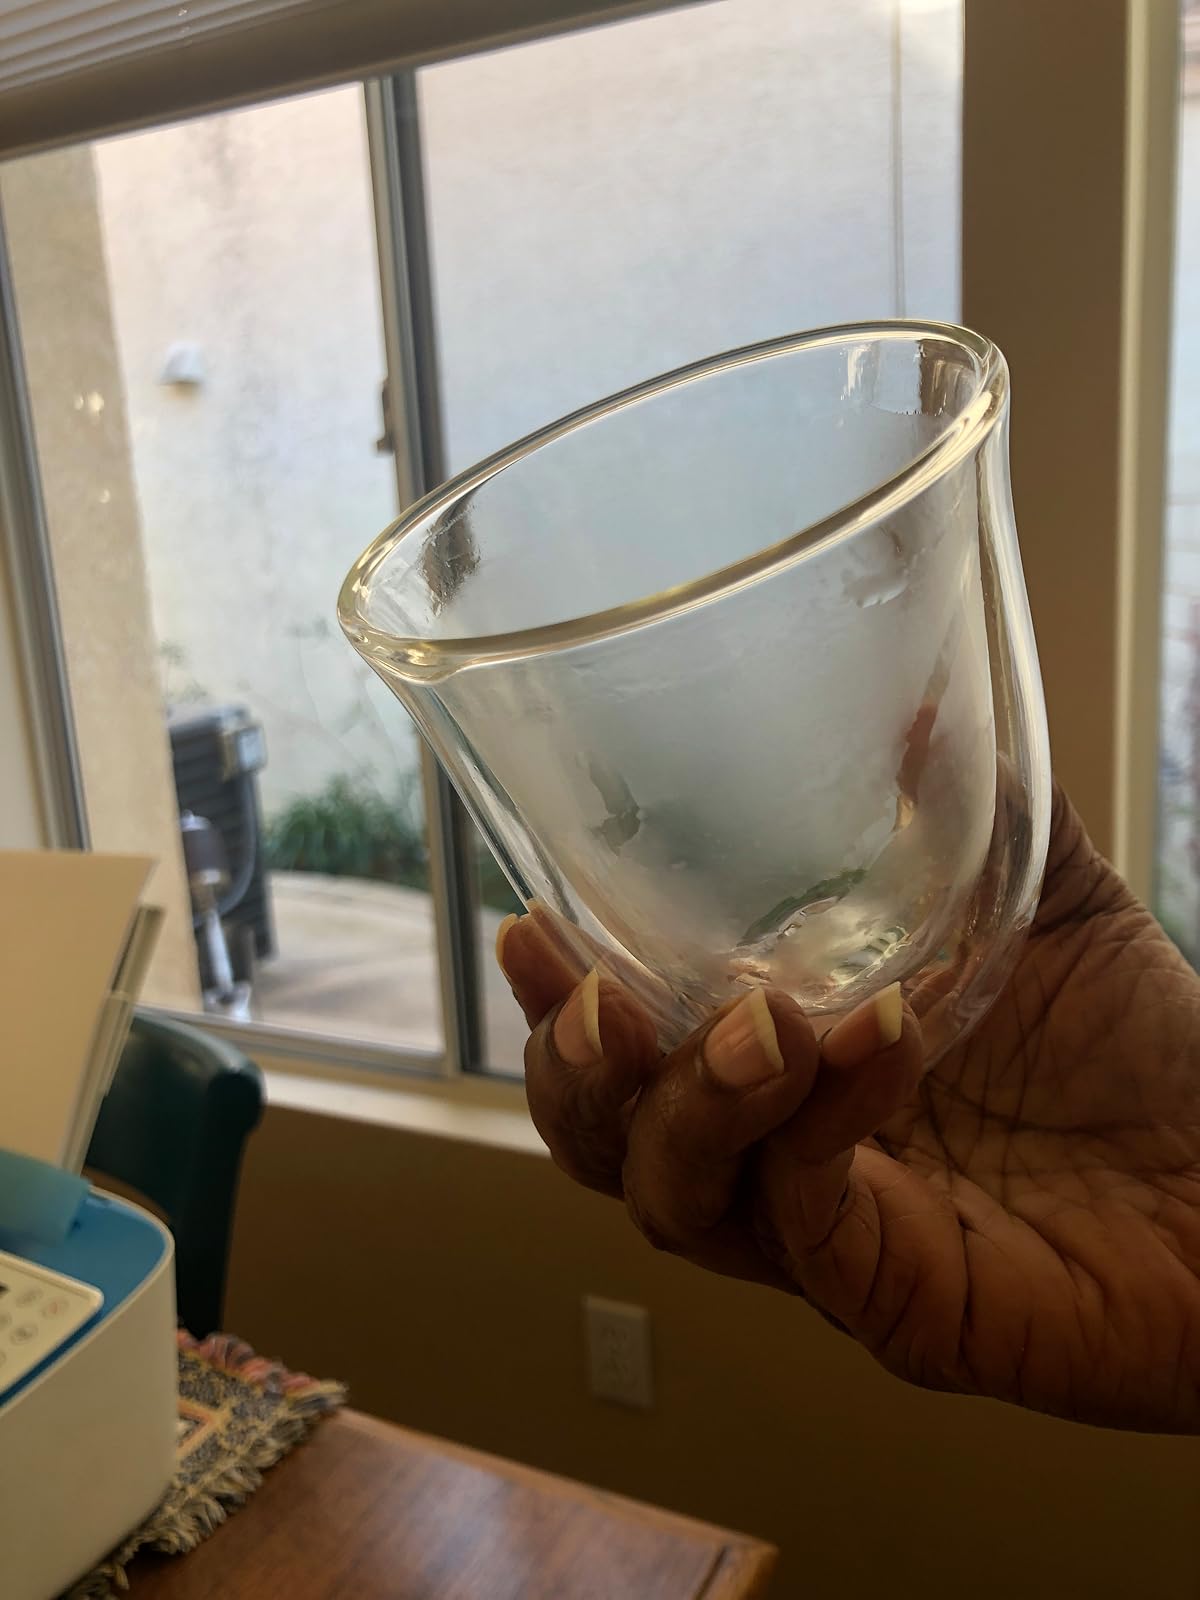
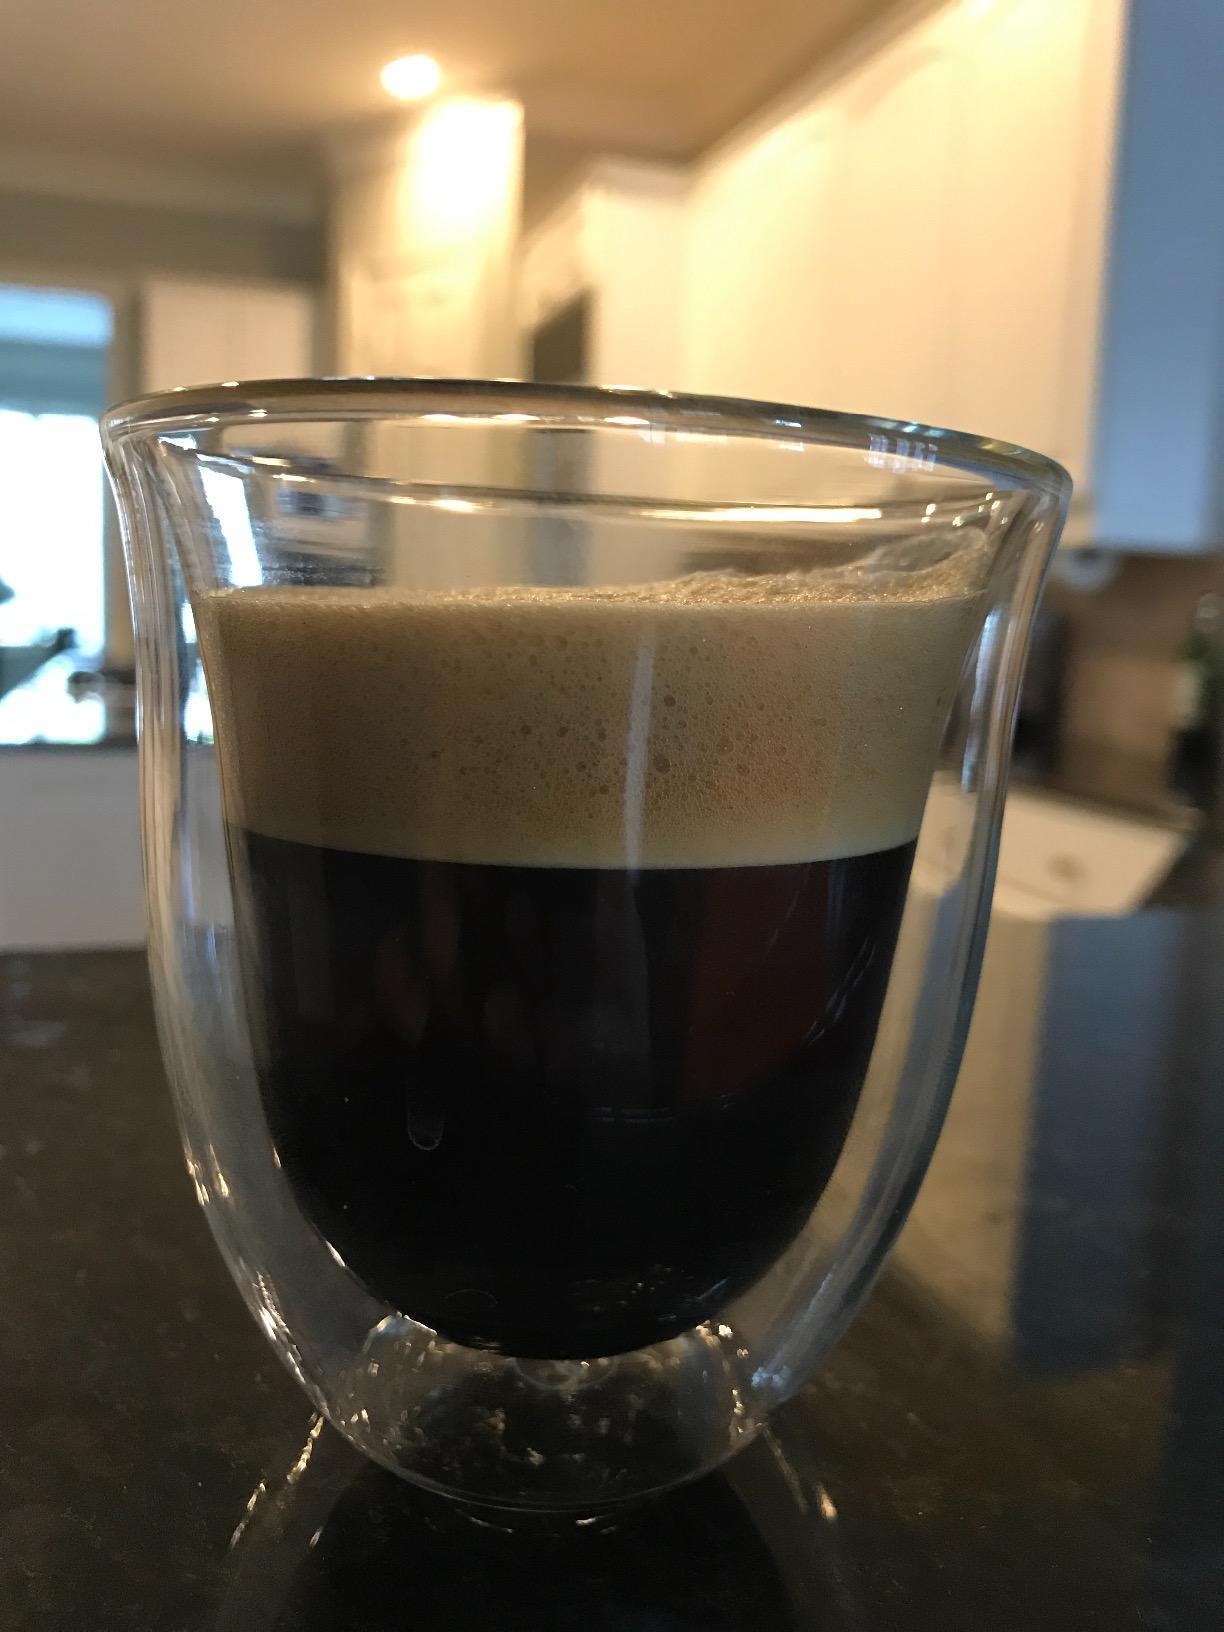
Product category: items_mug
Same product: yes